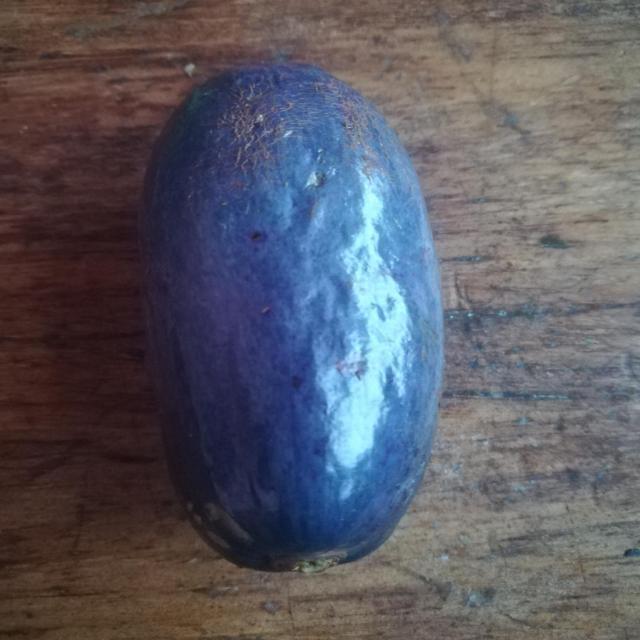
Plum grade: unaffected